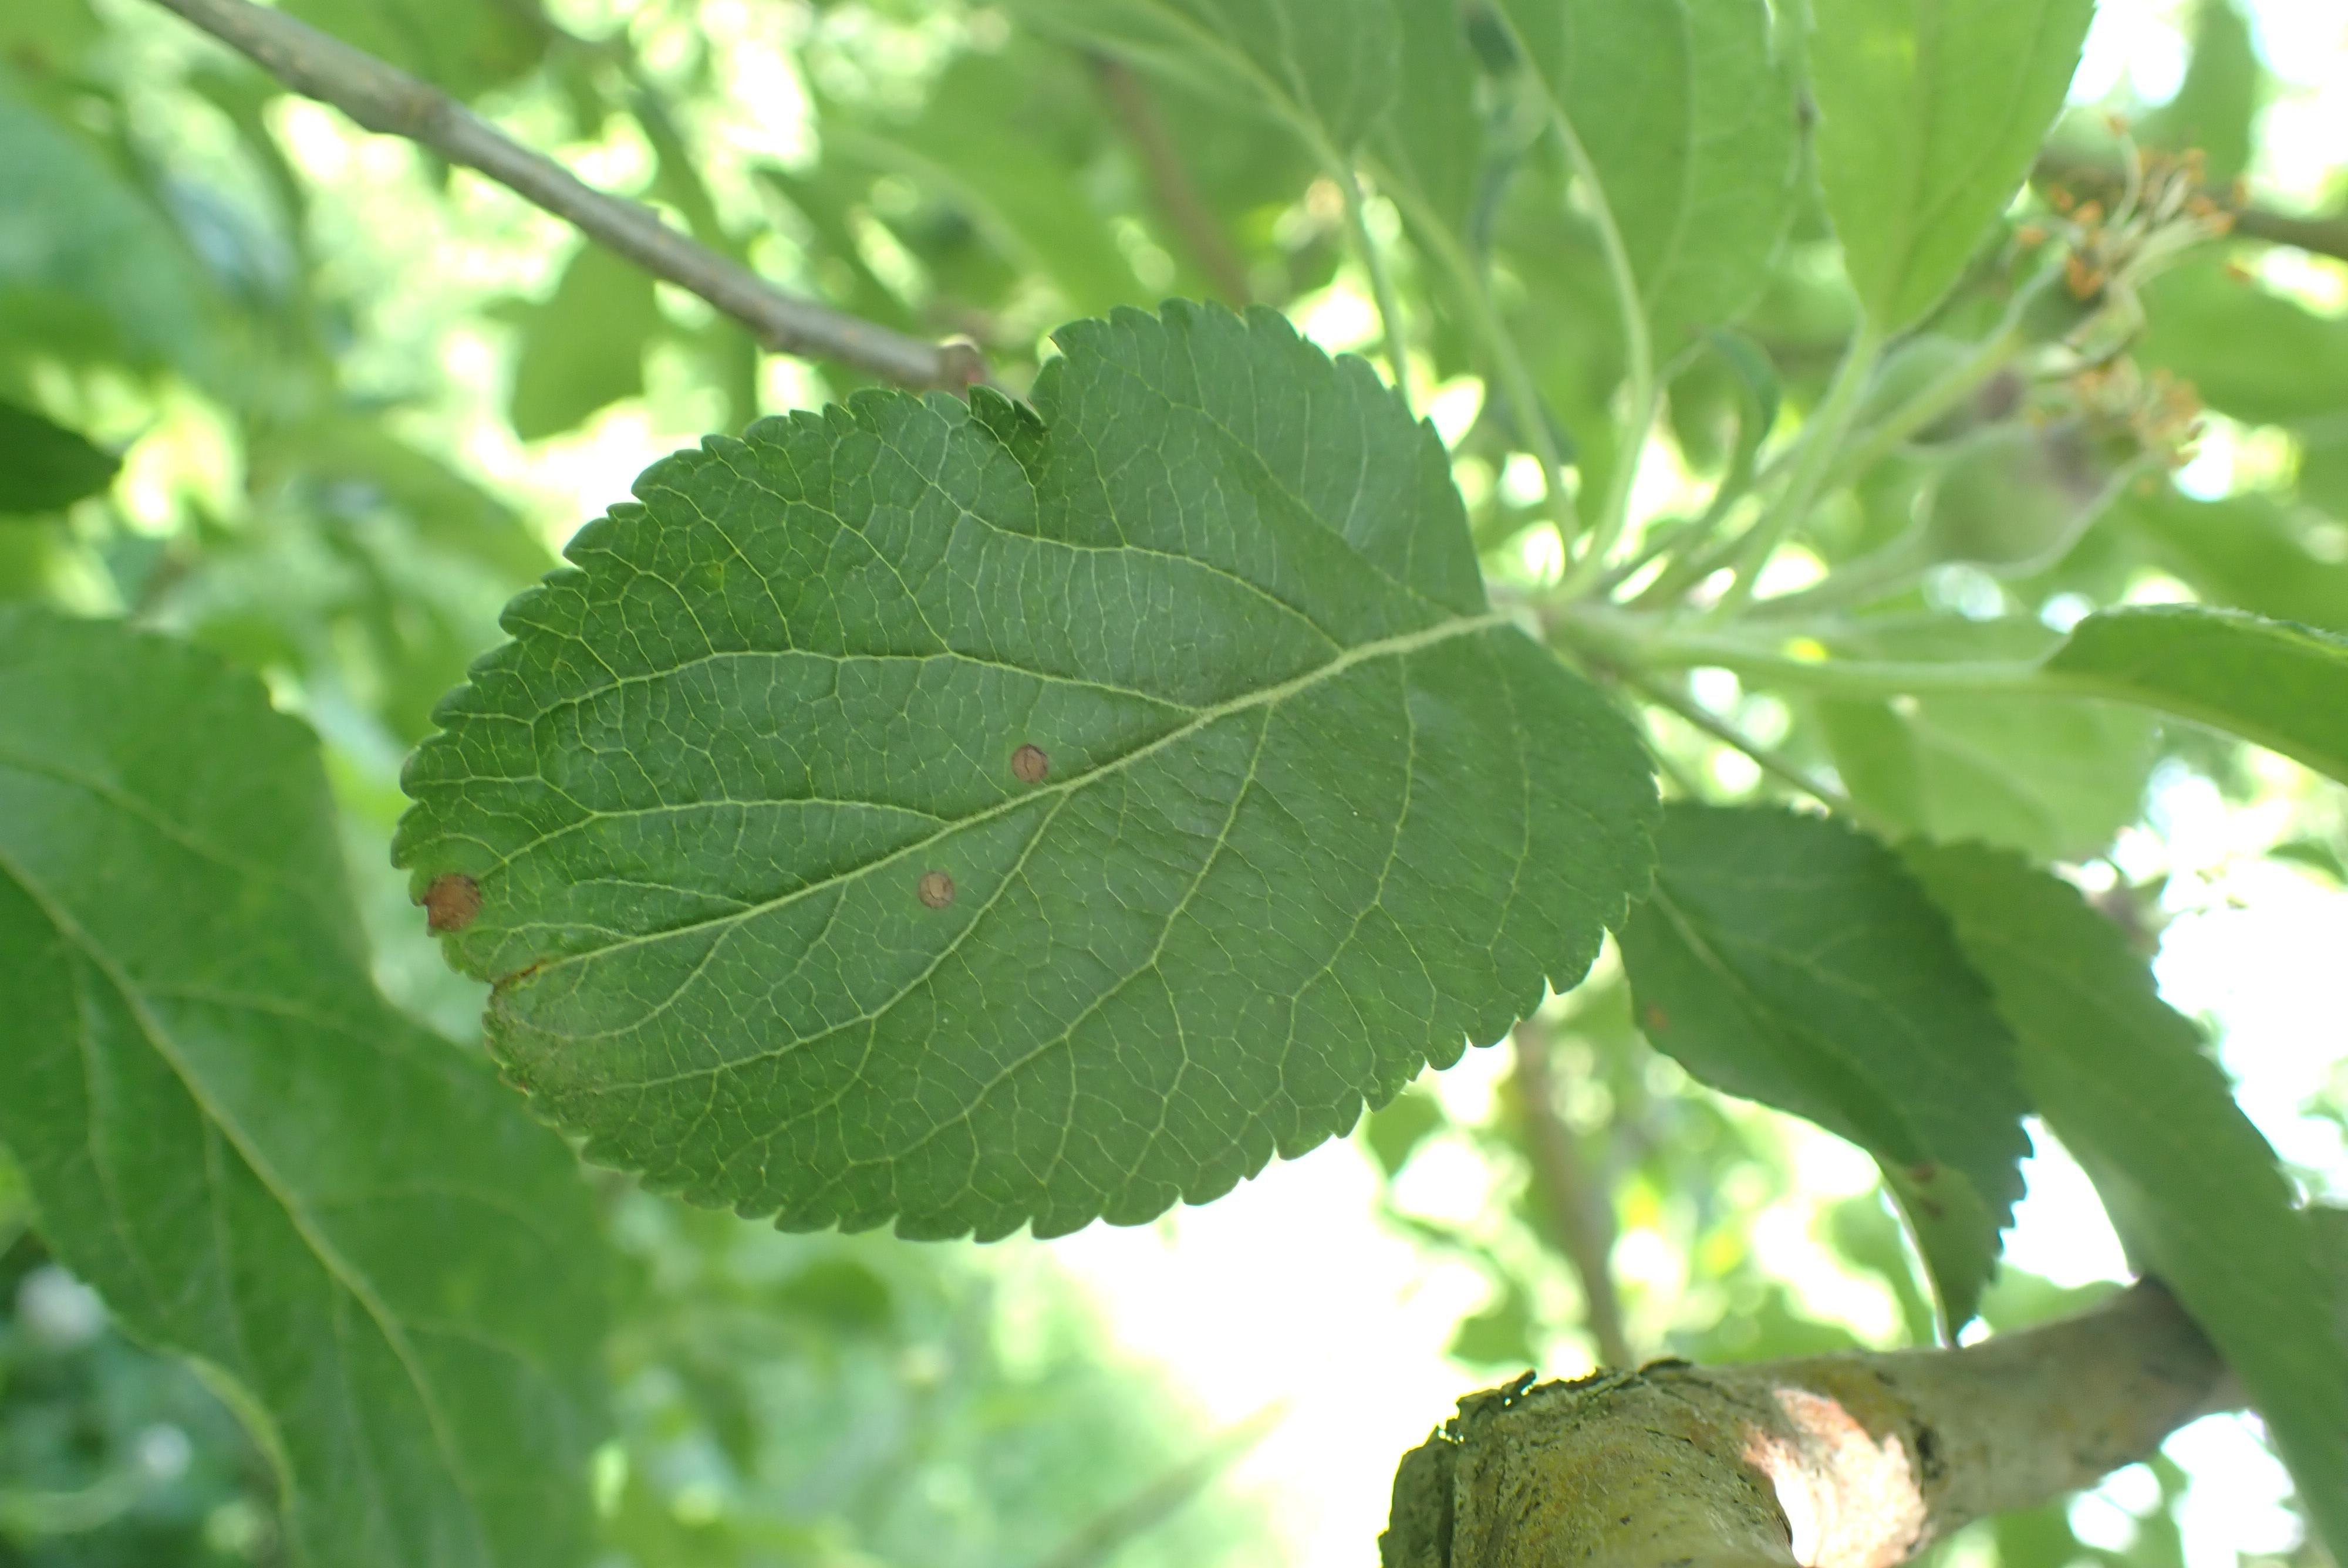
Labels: frog_eye_leaf_spot